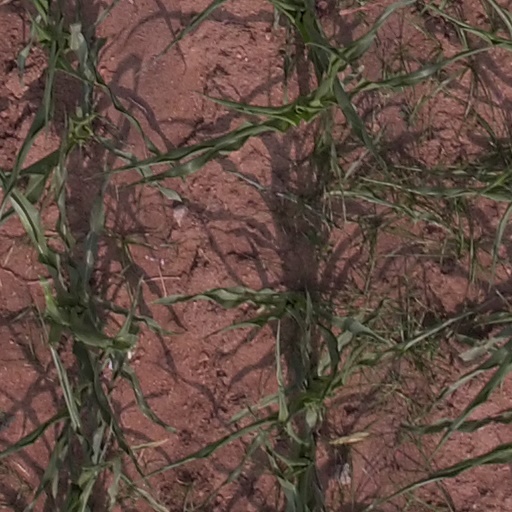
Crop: maize; corn